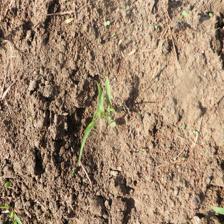
Label: Sorghum